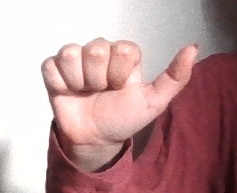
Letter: dhad